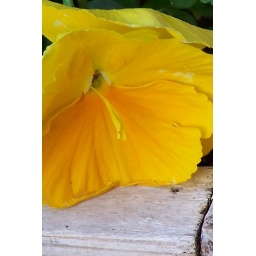
a yellow pansy in the window box